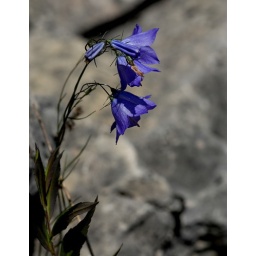
These are often seen on relatively bare ground, and also grow in the cracks of the rock along the shore.